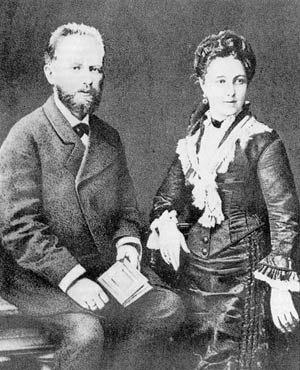
Piotr Ilitch Tchaïkovski ou Tchaïkovsky est un compositeur russe de l’époque romantique né le 25 avril 1840 à Votkinsk et mort le 25 octobre 1893 à Saint-Pétersbourg.
Antonina Ivanovna Milioukova est née le 23 juin 1848 dans la propriété familiale dans la région de Kline. Elle est morte le 16 février 1917 à l'hôpital psychiatrique d'Oudelnaïa, à Saint-Pétersbourg. Antonina Milioukova était l'épouse du compositeur russe Piotr Ilitch Tchaïkovski.